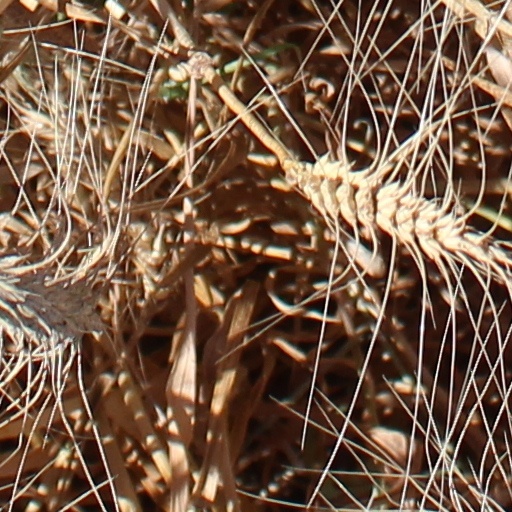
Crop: wheat